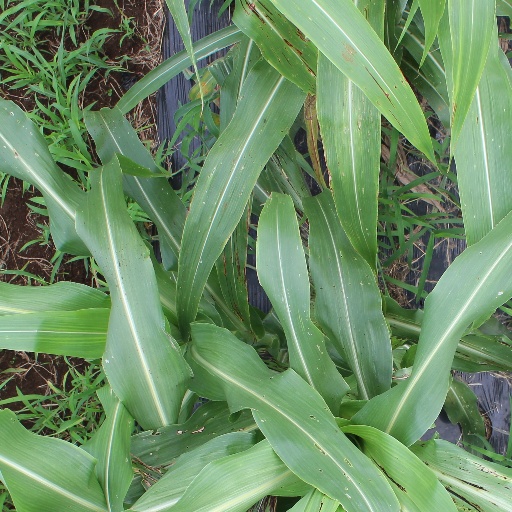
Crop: sorghum